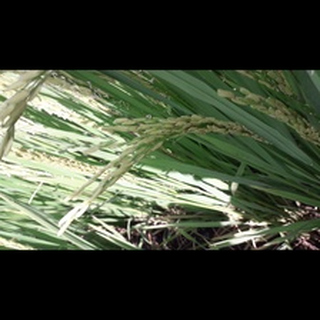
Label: healthy_rice